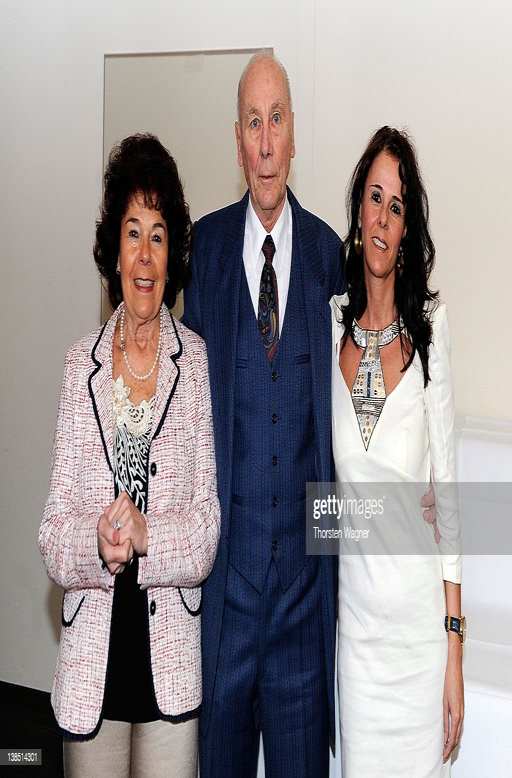
football player poses with his wife and daughter during 80th birthday celebration .